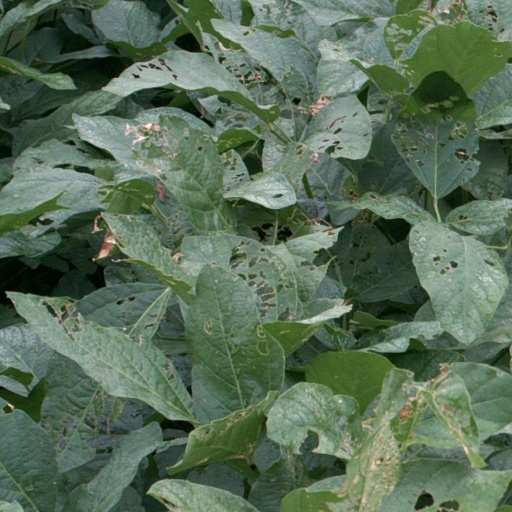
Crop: soybean